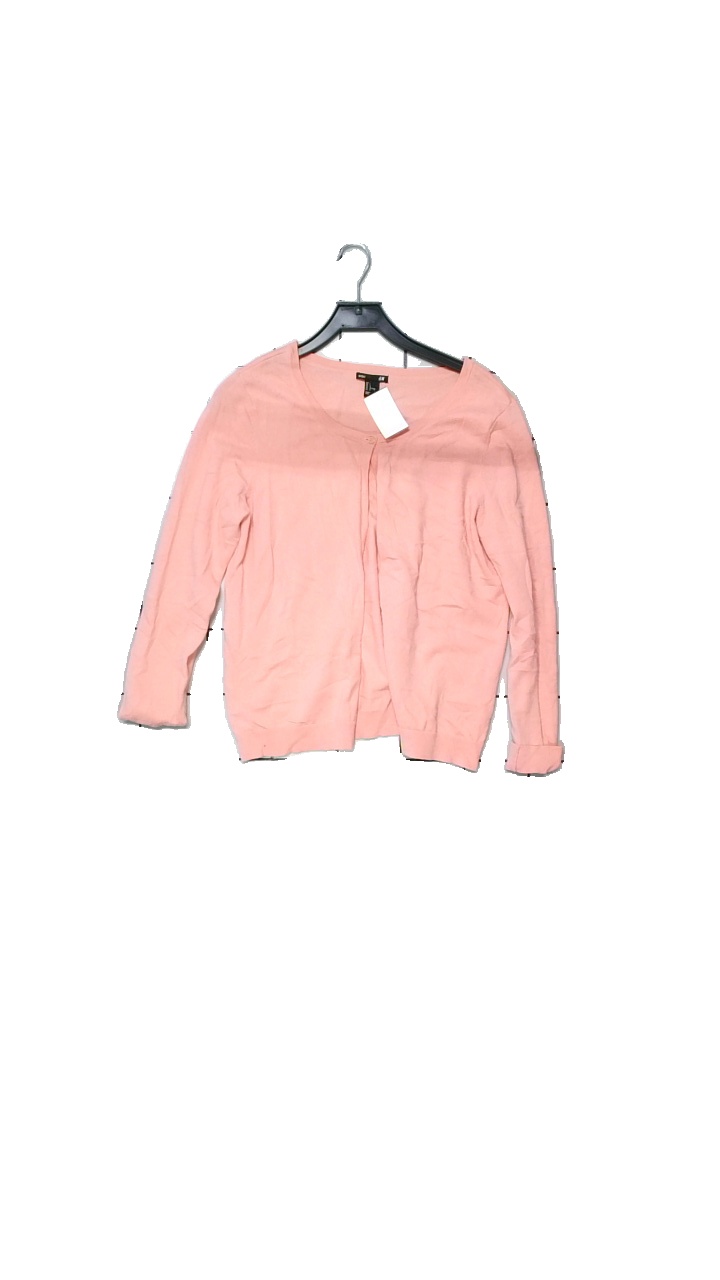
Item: Blouse (Ladies)
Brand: H&m
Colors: Pink
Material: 80% Bomull, 20% Polyamide
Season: Autumn
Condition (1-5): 3
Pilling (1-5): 3
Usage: Reuse
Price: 50-100